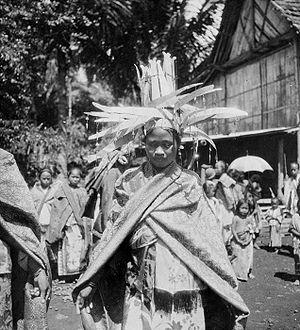
Les Pasemah ou Besemah sont une population de la province de Sumatra du Sud en Indonésie. Au nombre de 400 000, ils habitent sur les flancs de la partie centrale de la chaîne des Bukit Barisan.